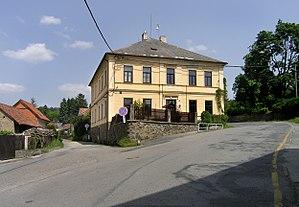
Krhanice est une commune du district de Benešov, dans la région de Bohême-Centrale, en République tchèque. Sa population s'élevait à 1 051 habitants en 2020.